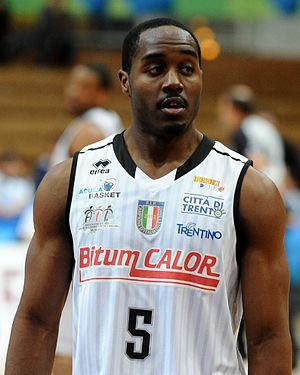
Michael Umeh, né le 18 septembre 1984, à Houston, au Texas, est un joueur de basket-ball américano-nigérian. Il évolue au poste d'arrière.